The Gulls

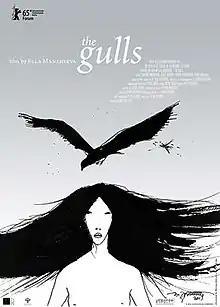

The Gulls ("Chaiki") is a 2015 Russian drama directed by Ella Manzheeva and starring fashion model Eugenia Mandzhieva in her big screen debut. Set against the backdrop of modern-day Kalmykia, it has been presented in various international festivals including the Berlinale and was awarded Best Debut at Kinotavr.